Japanese people in France

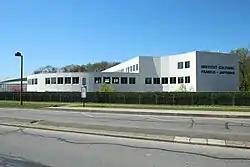
Institut Culturel Franco-Japonais – École Japonaise de Paris

Institut Culturel Franco-Japonais – École Japonaise de Paris, a Japanese international school serving elementary and junior high school levels, is located in Montigny-le-Bretonneux. In addition there were two now-defunct Japanese boarding high schools in France, including the Lycée Seijo in Alsace, before its 2005 closure, and the Lycée Konan near Tours, before its 2013 closure.